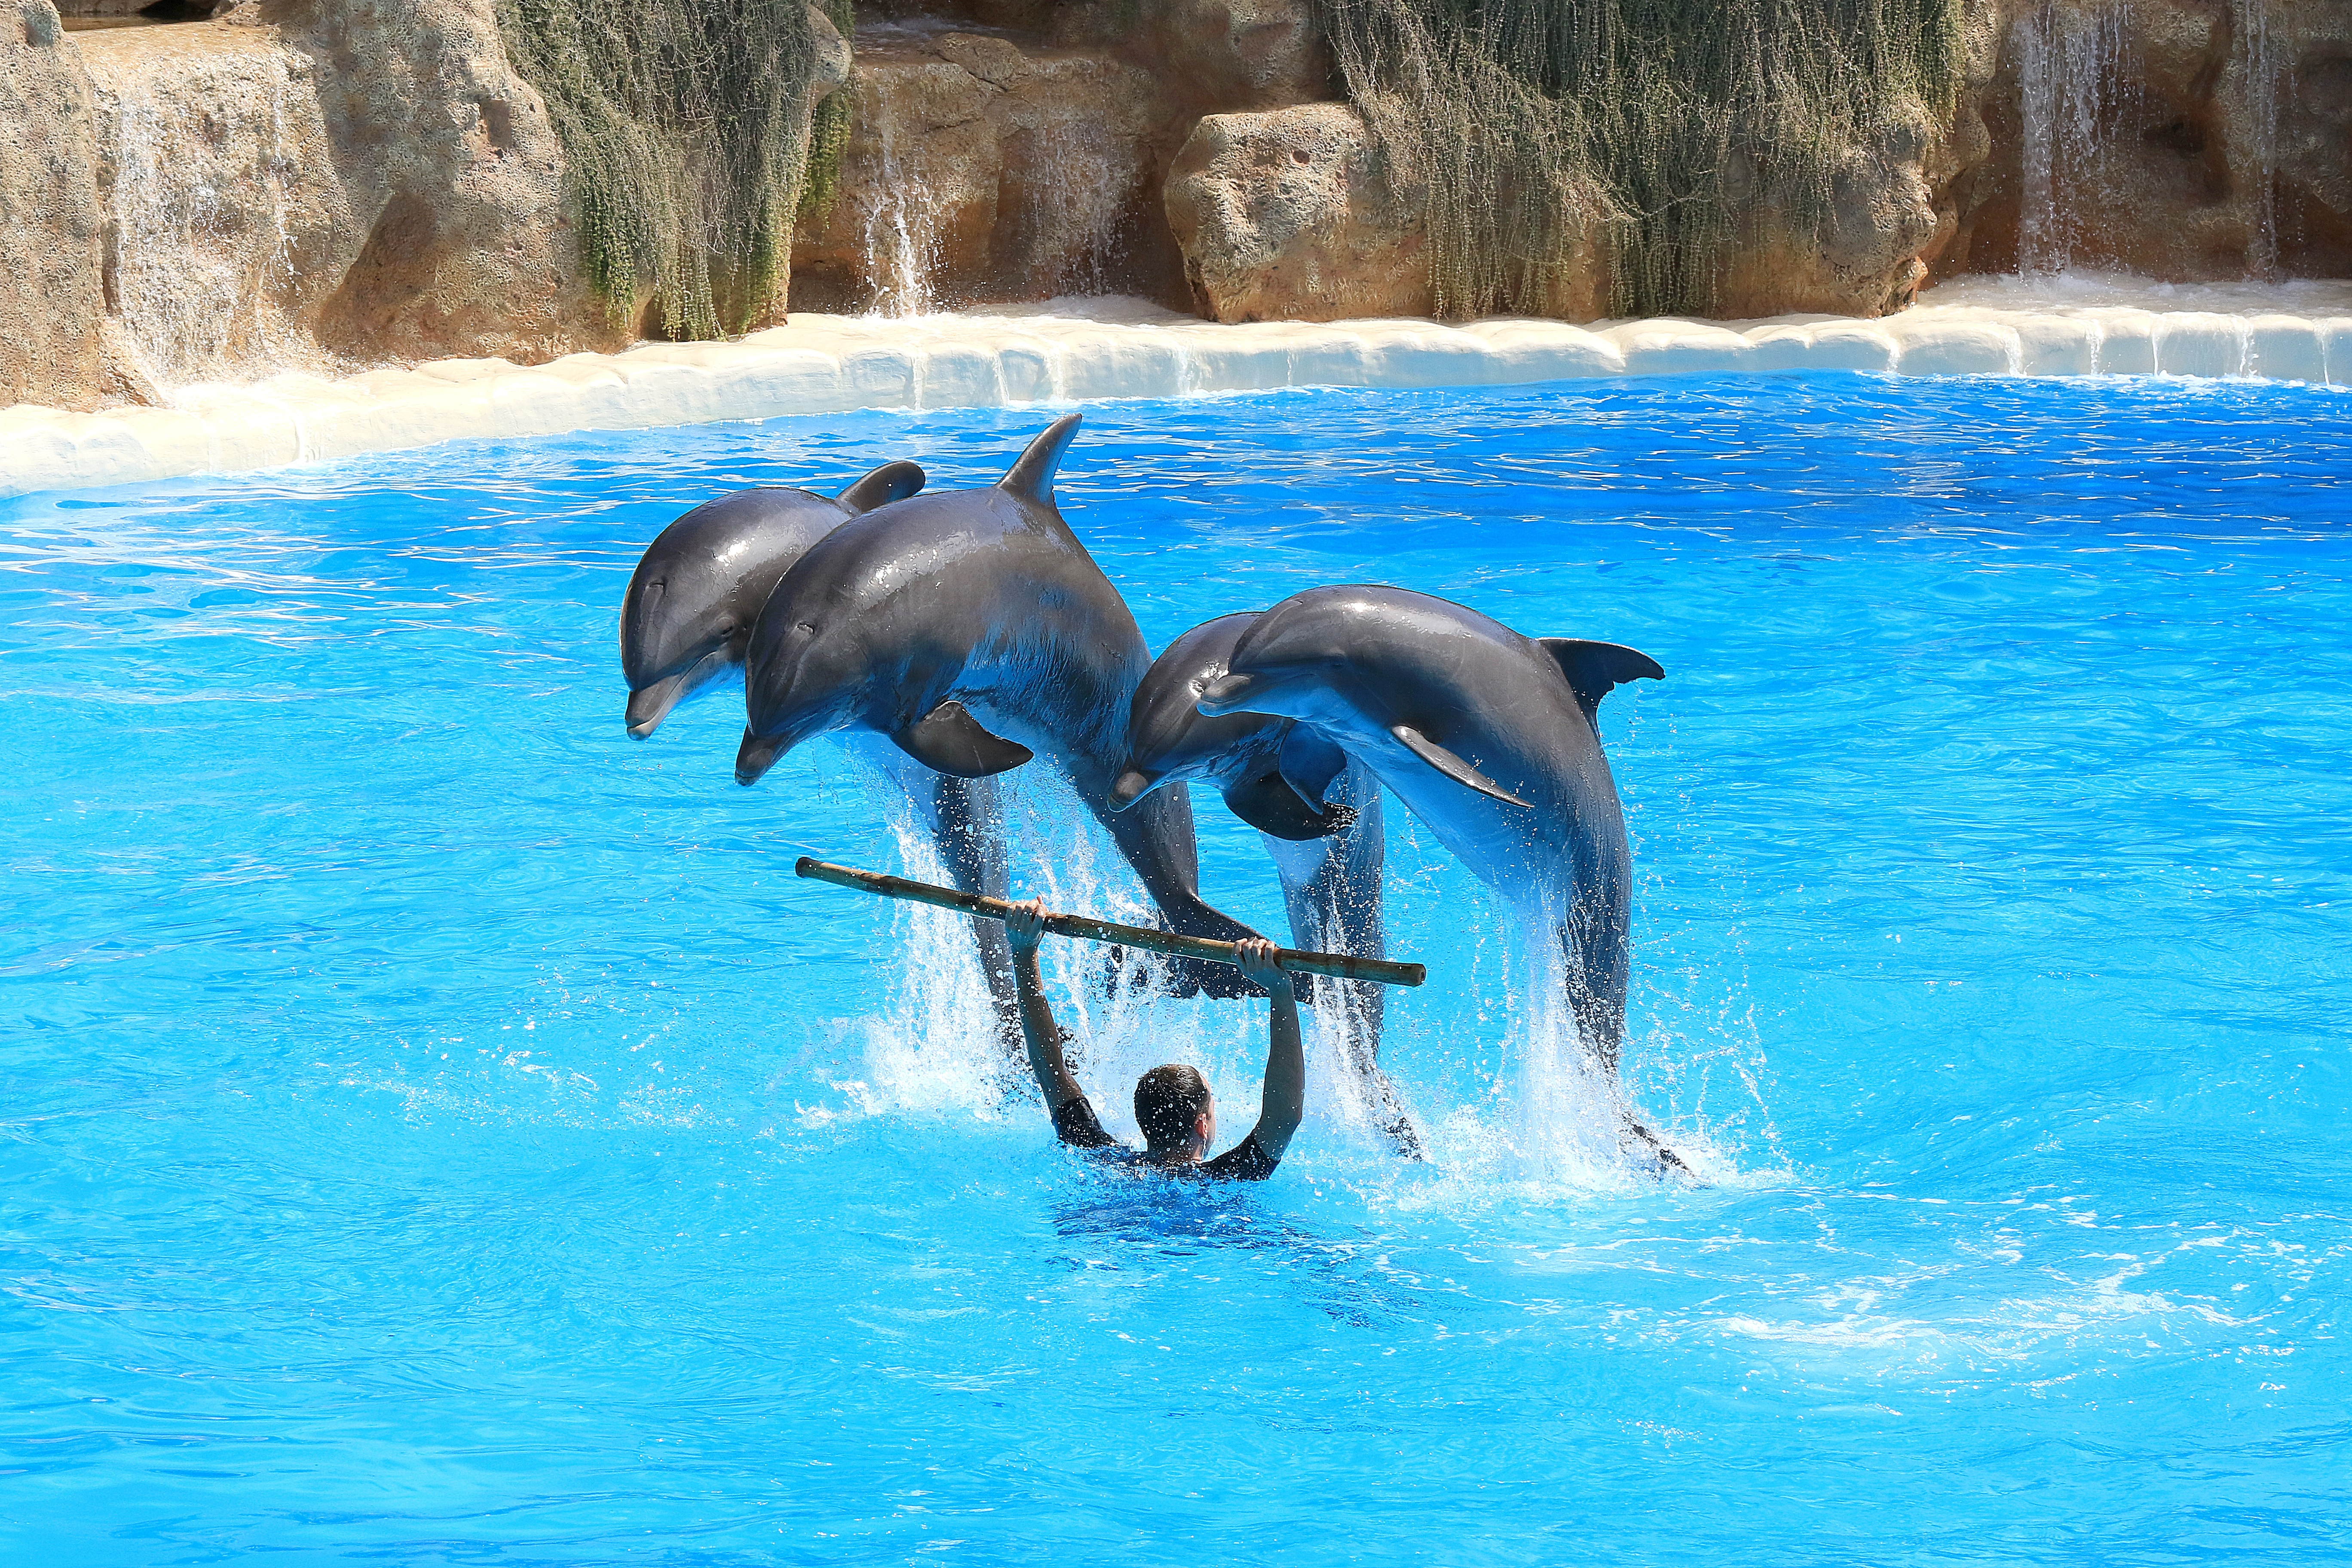
wet, jump, summer, jumping, herd, mammal, blue, fun, holidays, aquarium, mammals, vertebrate, tenerife, dolphin, dolphins, plunge, preview, delfin, dolphinarium, loro park, marine mammal, marine biology, whales dolphins and porpoises, common bottlenose dolphin